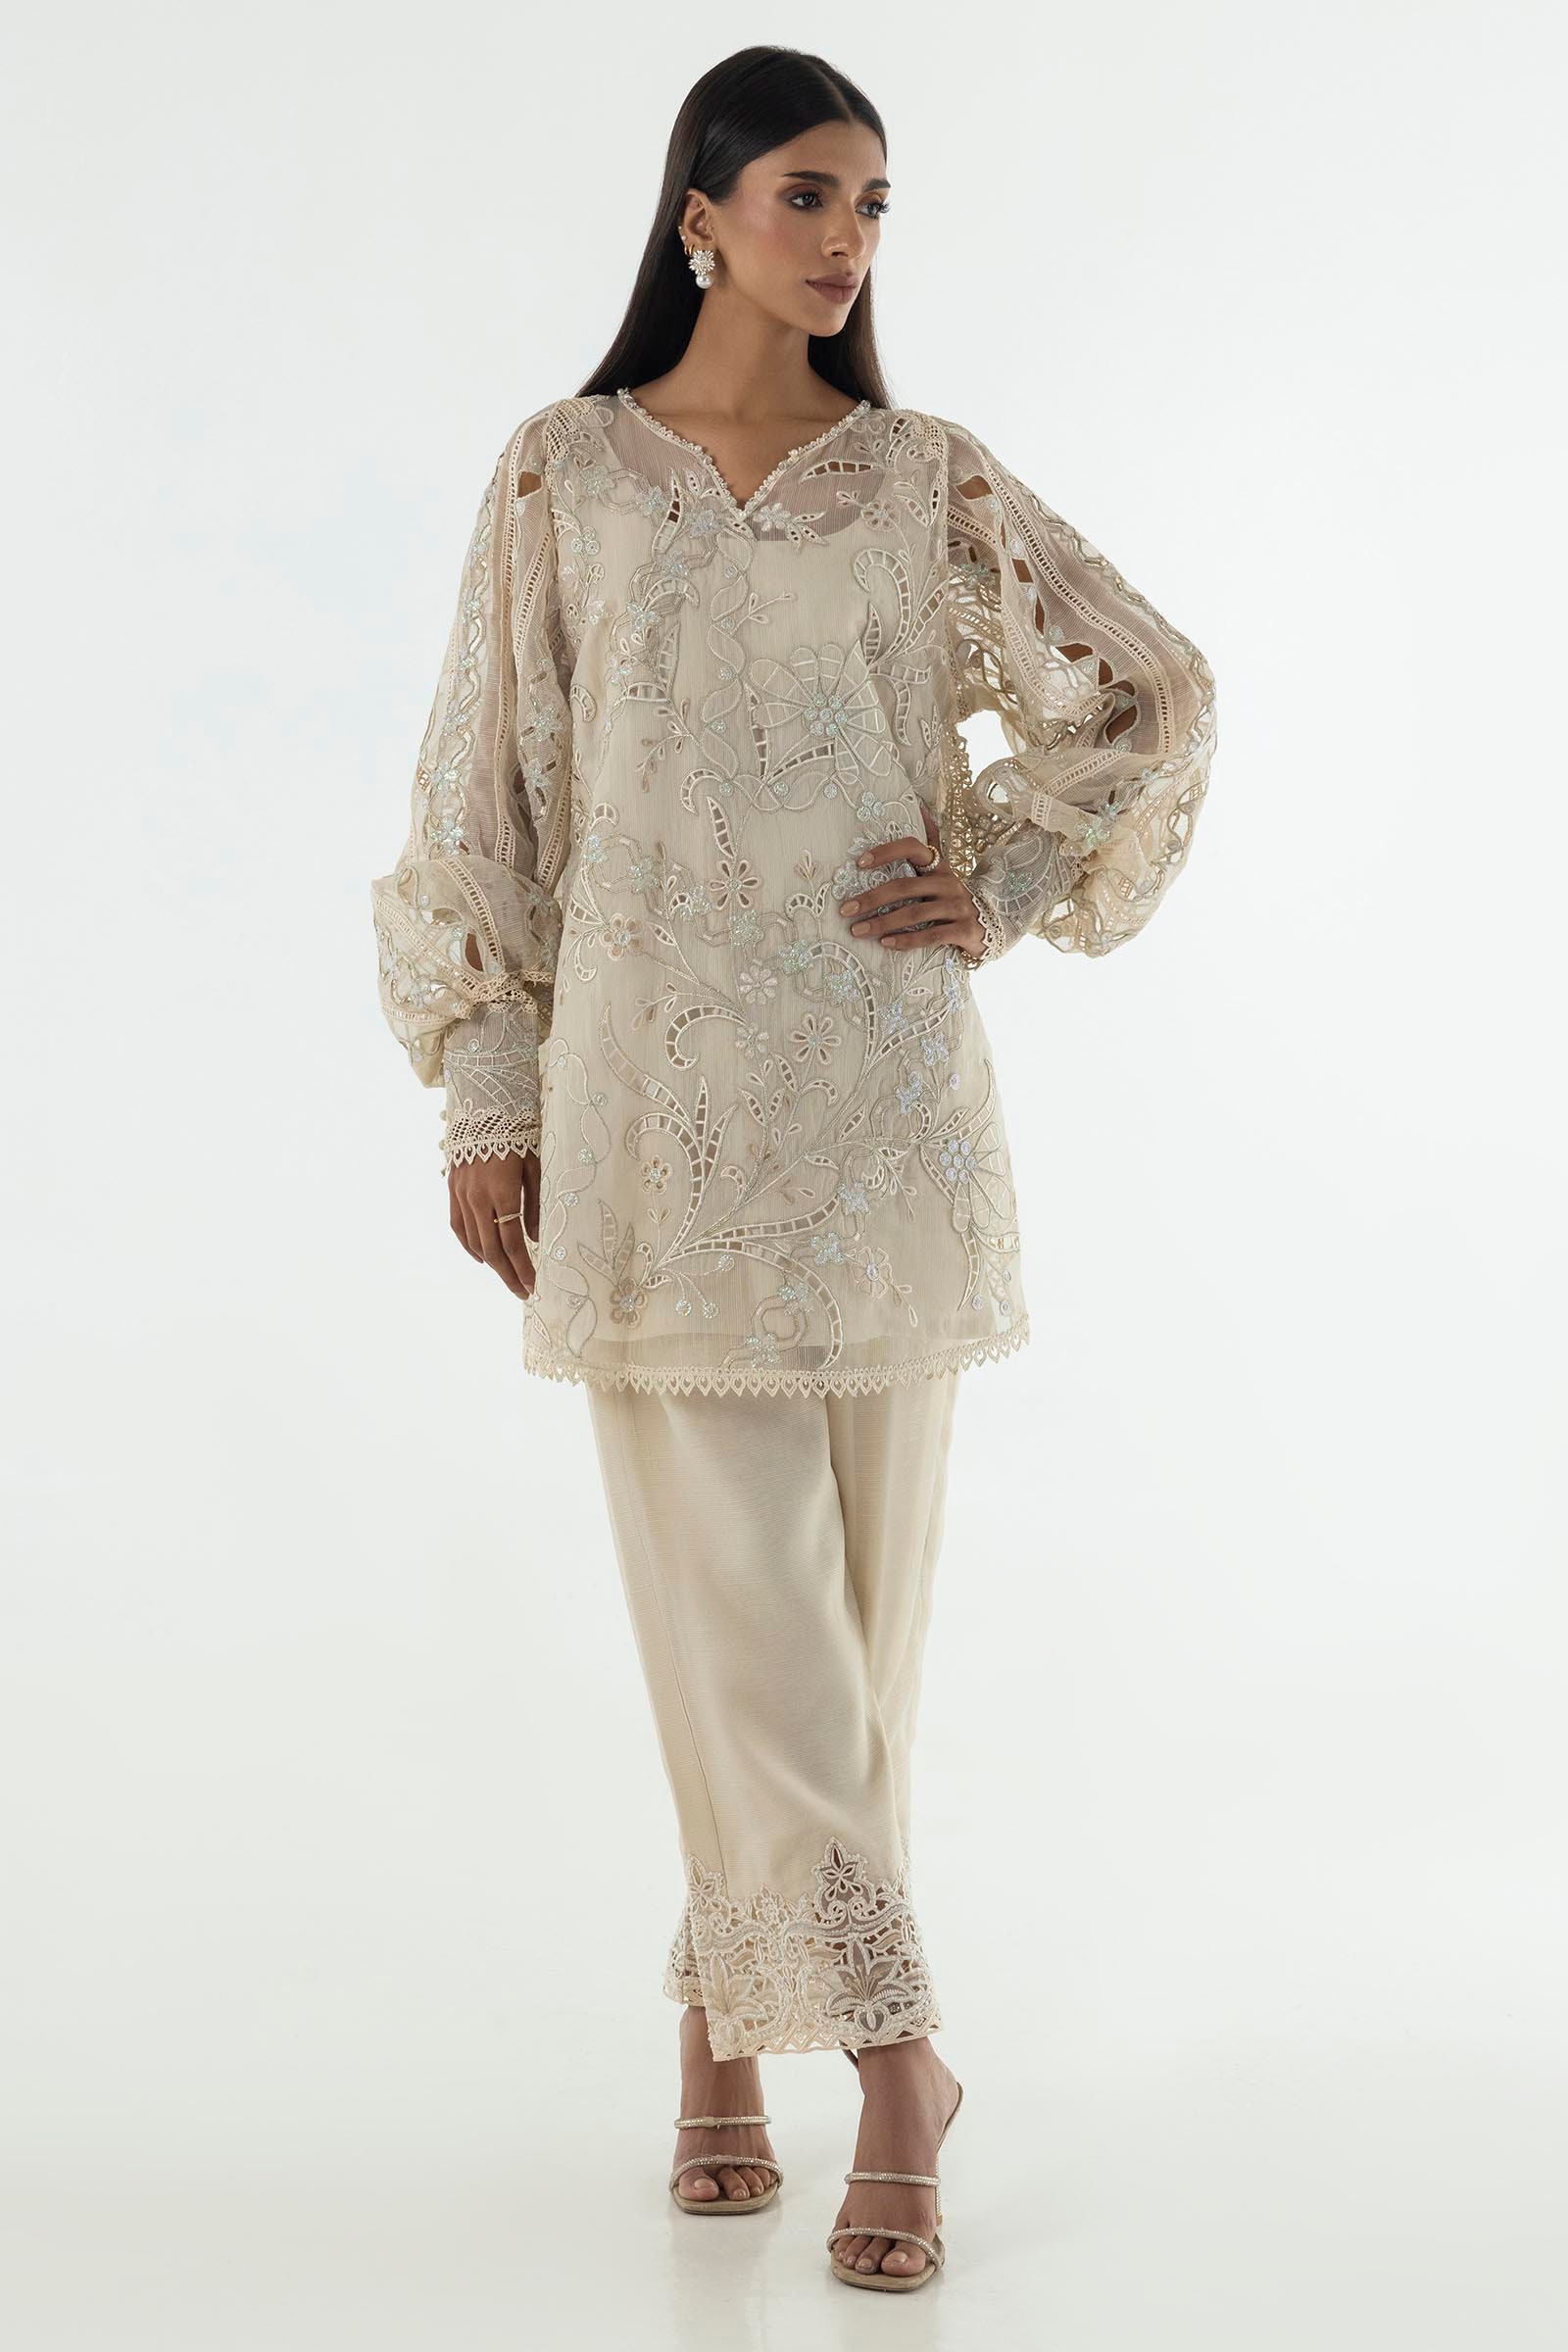
ivory embroidered long sleeve tunic